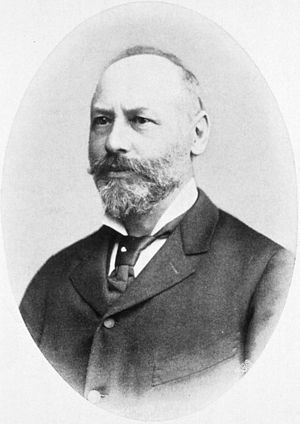
Moriz Kaposi
Moriz Kaposi var en østerrigsk dermatolog.